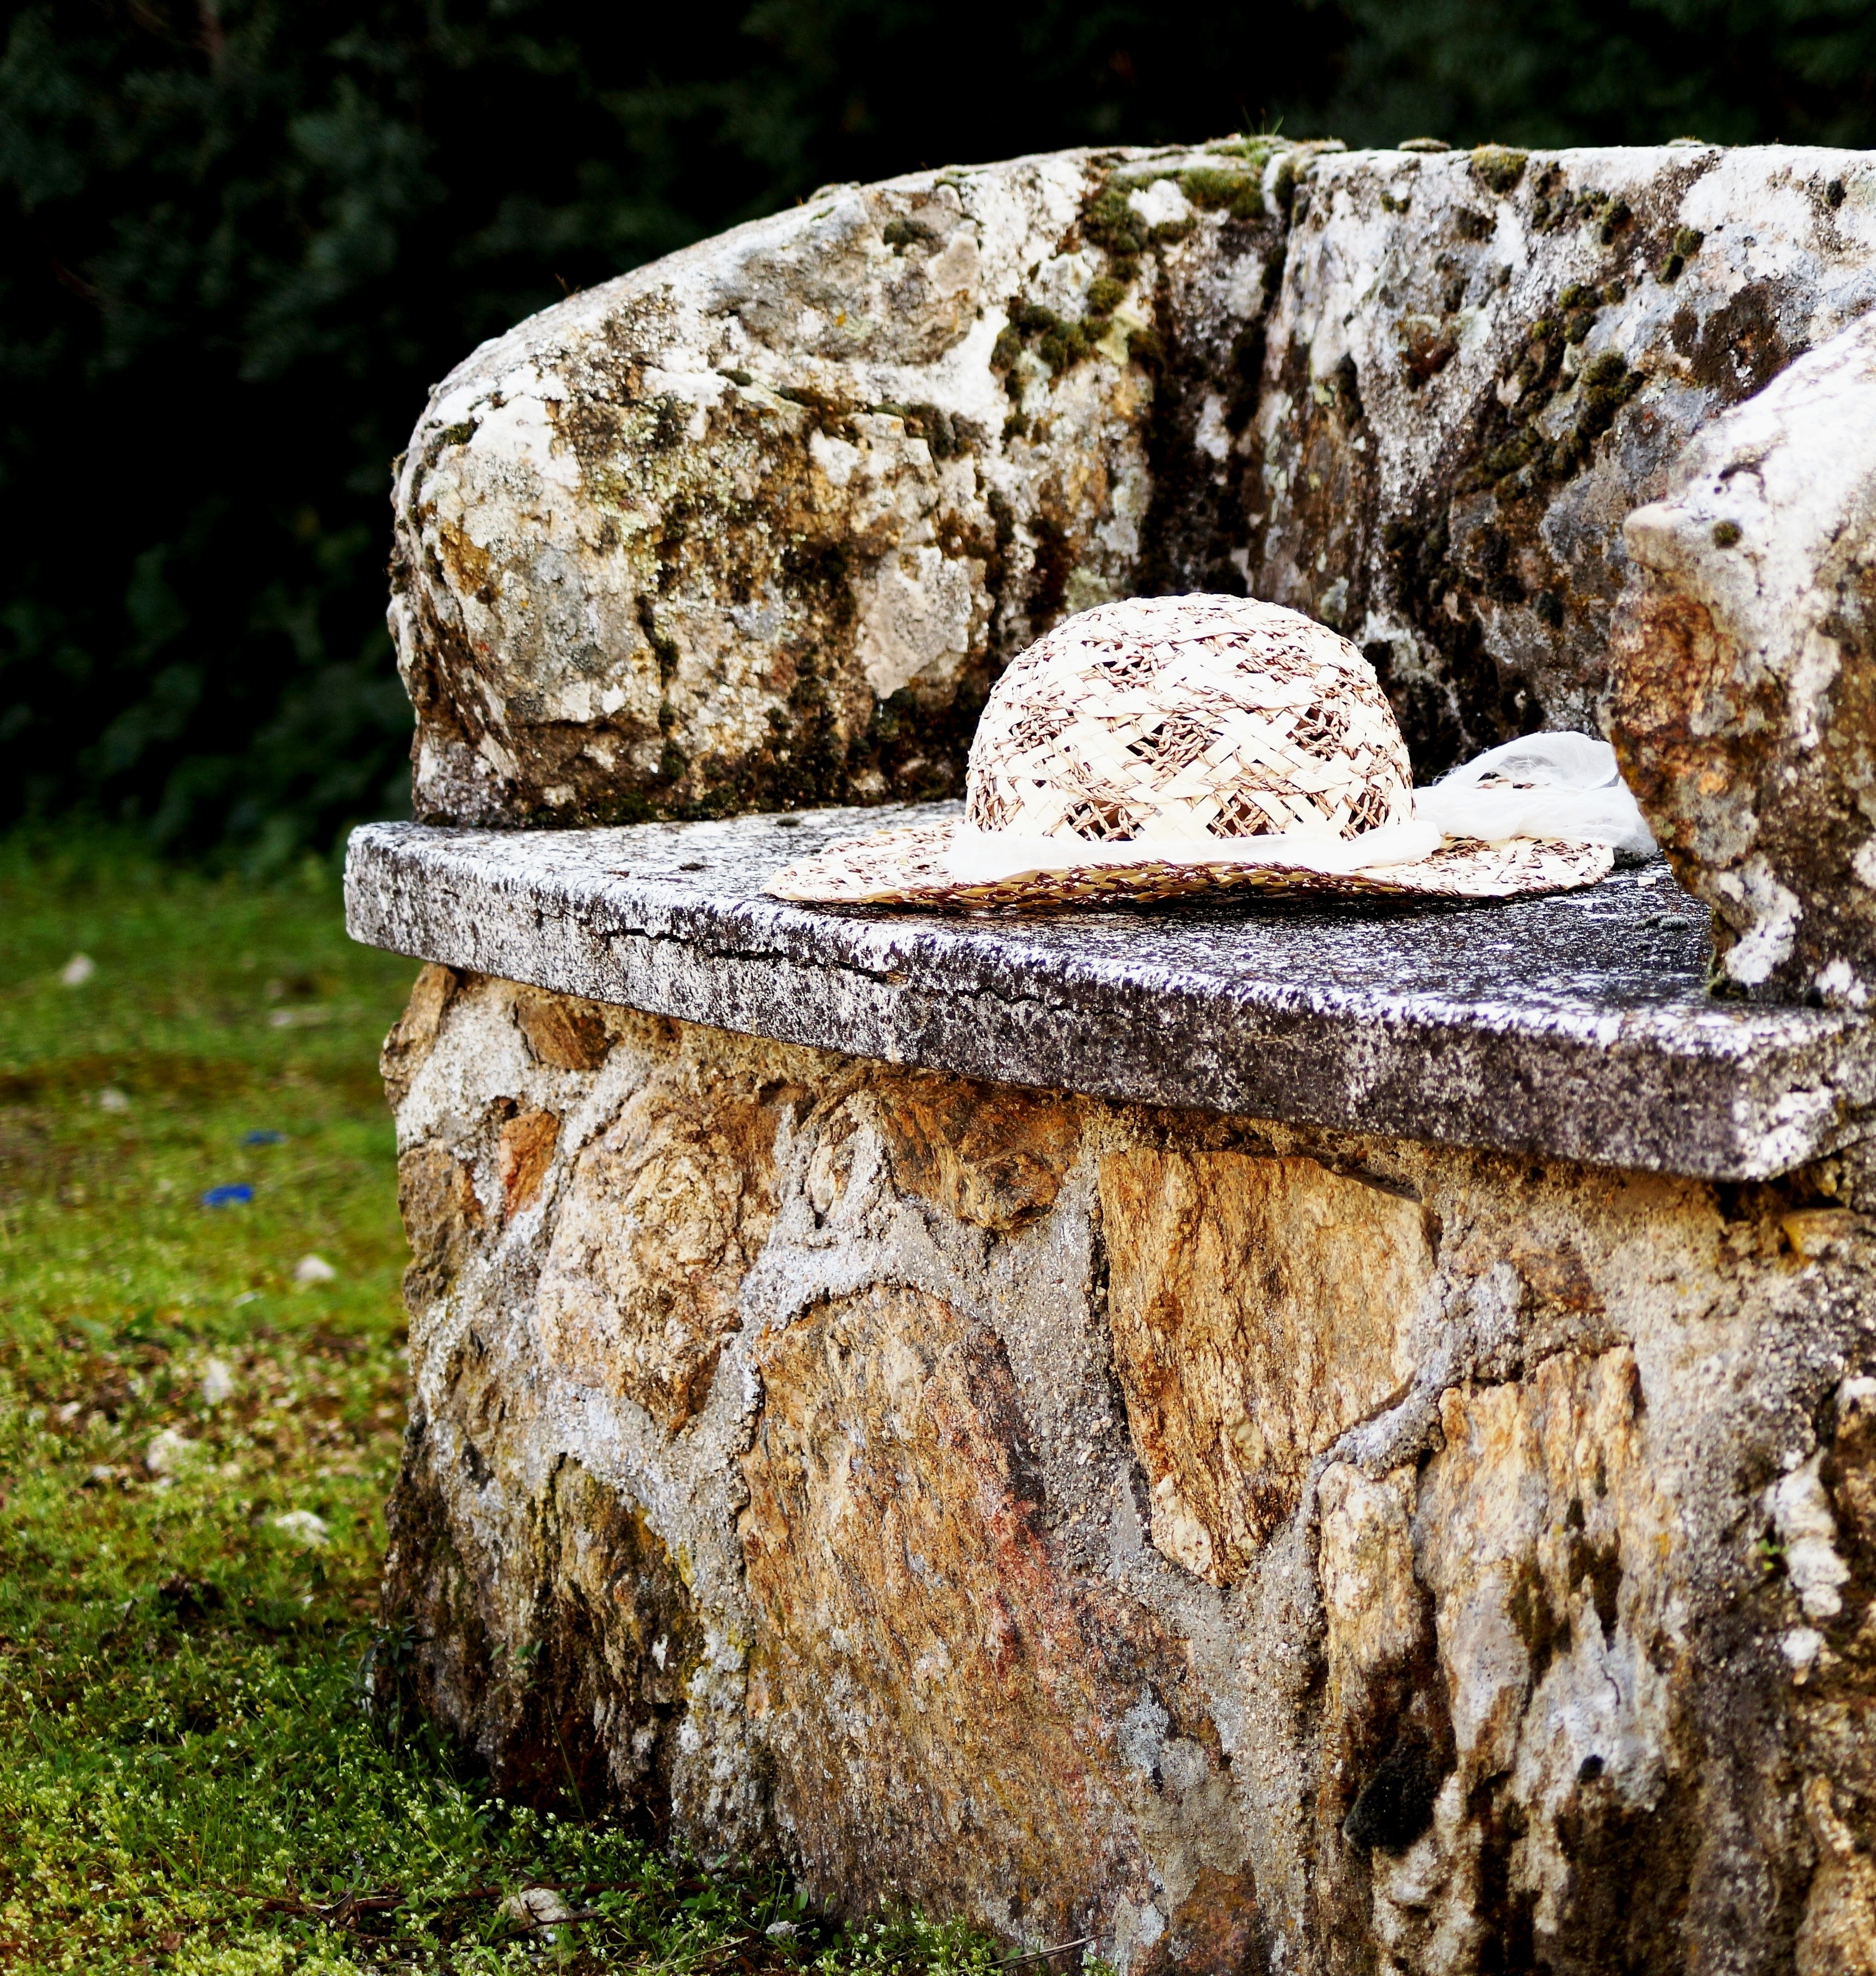
tree, nature, rock, wood, trunk, stone, rustic, soil, hat, stone wall, garden, material, bank, geology, boulder, soledad, ancient history